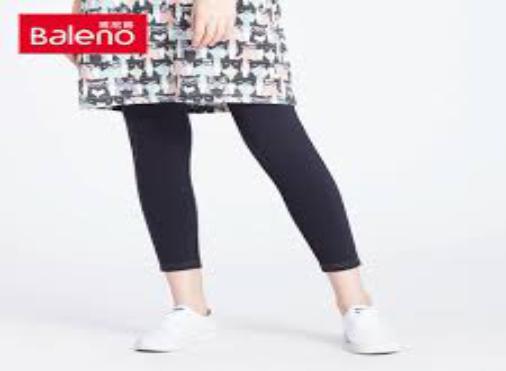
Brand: BALENO
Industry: Clothes